Praedecessores nostros

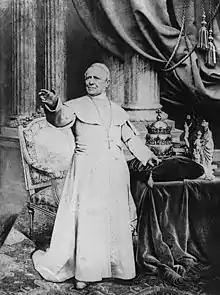
Pope Pius IX standing in front of his papal tiara

"Praedecessores nostros" discussed several major points that involve the various factors that address the Great Irish Famine. The first point made by Pope Pius IX in the encyclical is the importance of recognizing the legacies of papal predecessors and their assistance of Christian nations in the past. He then reflected on an earlier appeal to the Roman people and clergy for prayerful consideration of the plight of the Irish. He also reflected on the request he made for money to be collected in Rome to be sent to the archbishops of Ireland so that it may be distributed amongst the poor and needy. Pius IX continued by saying that the crisis was not yet over and that the Vatican was still receiving letters daily telling that the famine has worsened and more aid is necessary. This led to the main reason for the encyclical, a request from the clergy for greater assistance. Pope Pius IX asked every diocese and district to proclaim three days of public prayer in churches and other holy sites. The specific purpose of this prayer was to request that God end the Great Irish Famine and prevent it from happening elsewhere in Europe. To encourage these prayers, an indulgence of seven years was to be granted to anyone present during the proceedings. Also, a plenary indulgence was to be bestowed on anyone who attended the entire three days of prayer and received the sacraments (Catholic Church) of penance and Holy Communion within a week of doing so. Pope Pius IX encouraged the people of the church to give alms because it was more important to look after Christ’s goods than those of man. In addition to the recommended public prayers for Ireland, he requested that the clergy ask their congregations to beseech God for the whole church against the evils that plague its existence. Pope Pius IX delivered his address of "Praedecessores nostros" in Rome at St. Mary Major Basilica on March 25, 1847.